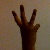
The image shows a hand gesture representing the number 6 in Indian Sign Language.